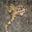
Label: frog